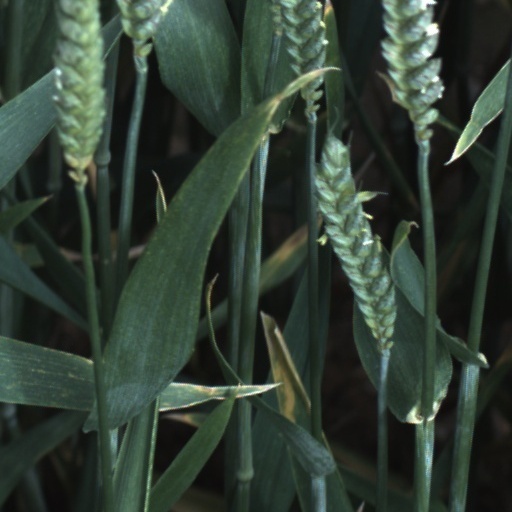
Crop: wheat